State Botanical Garden of Georgia

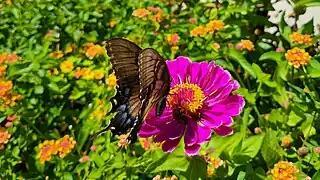
Eastern Tiger Swallowtail on a flower.

The Garden contains eleven botanical and horticultural collections: